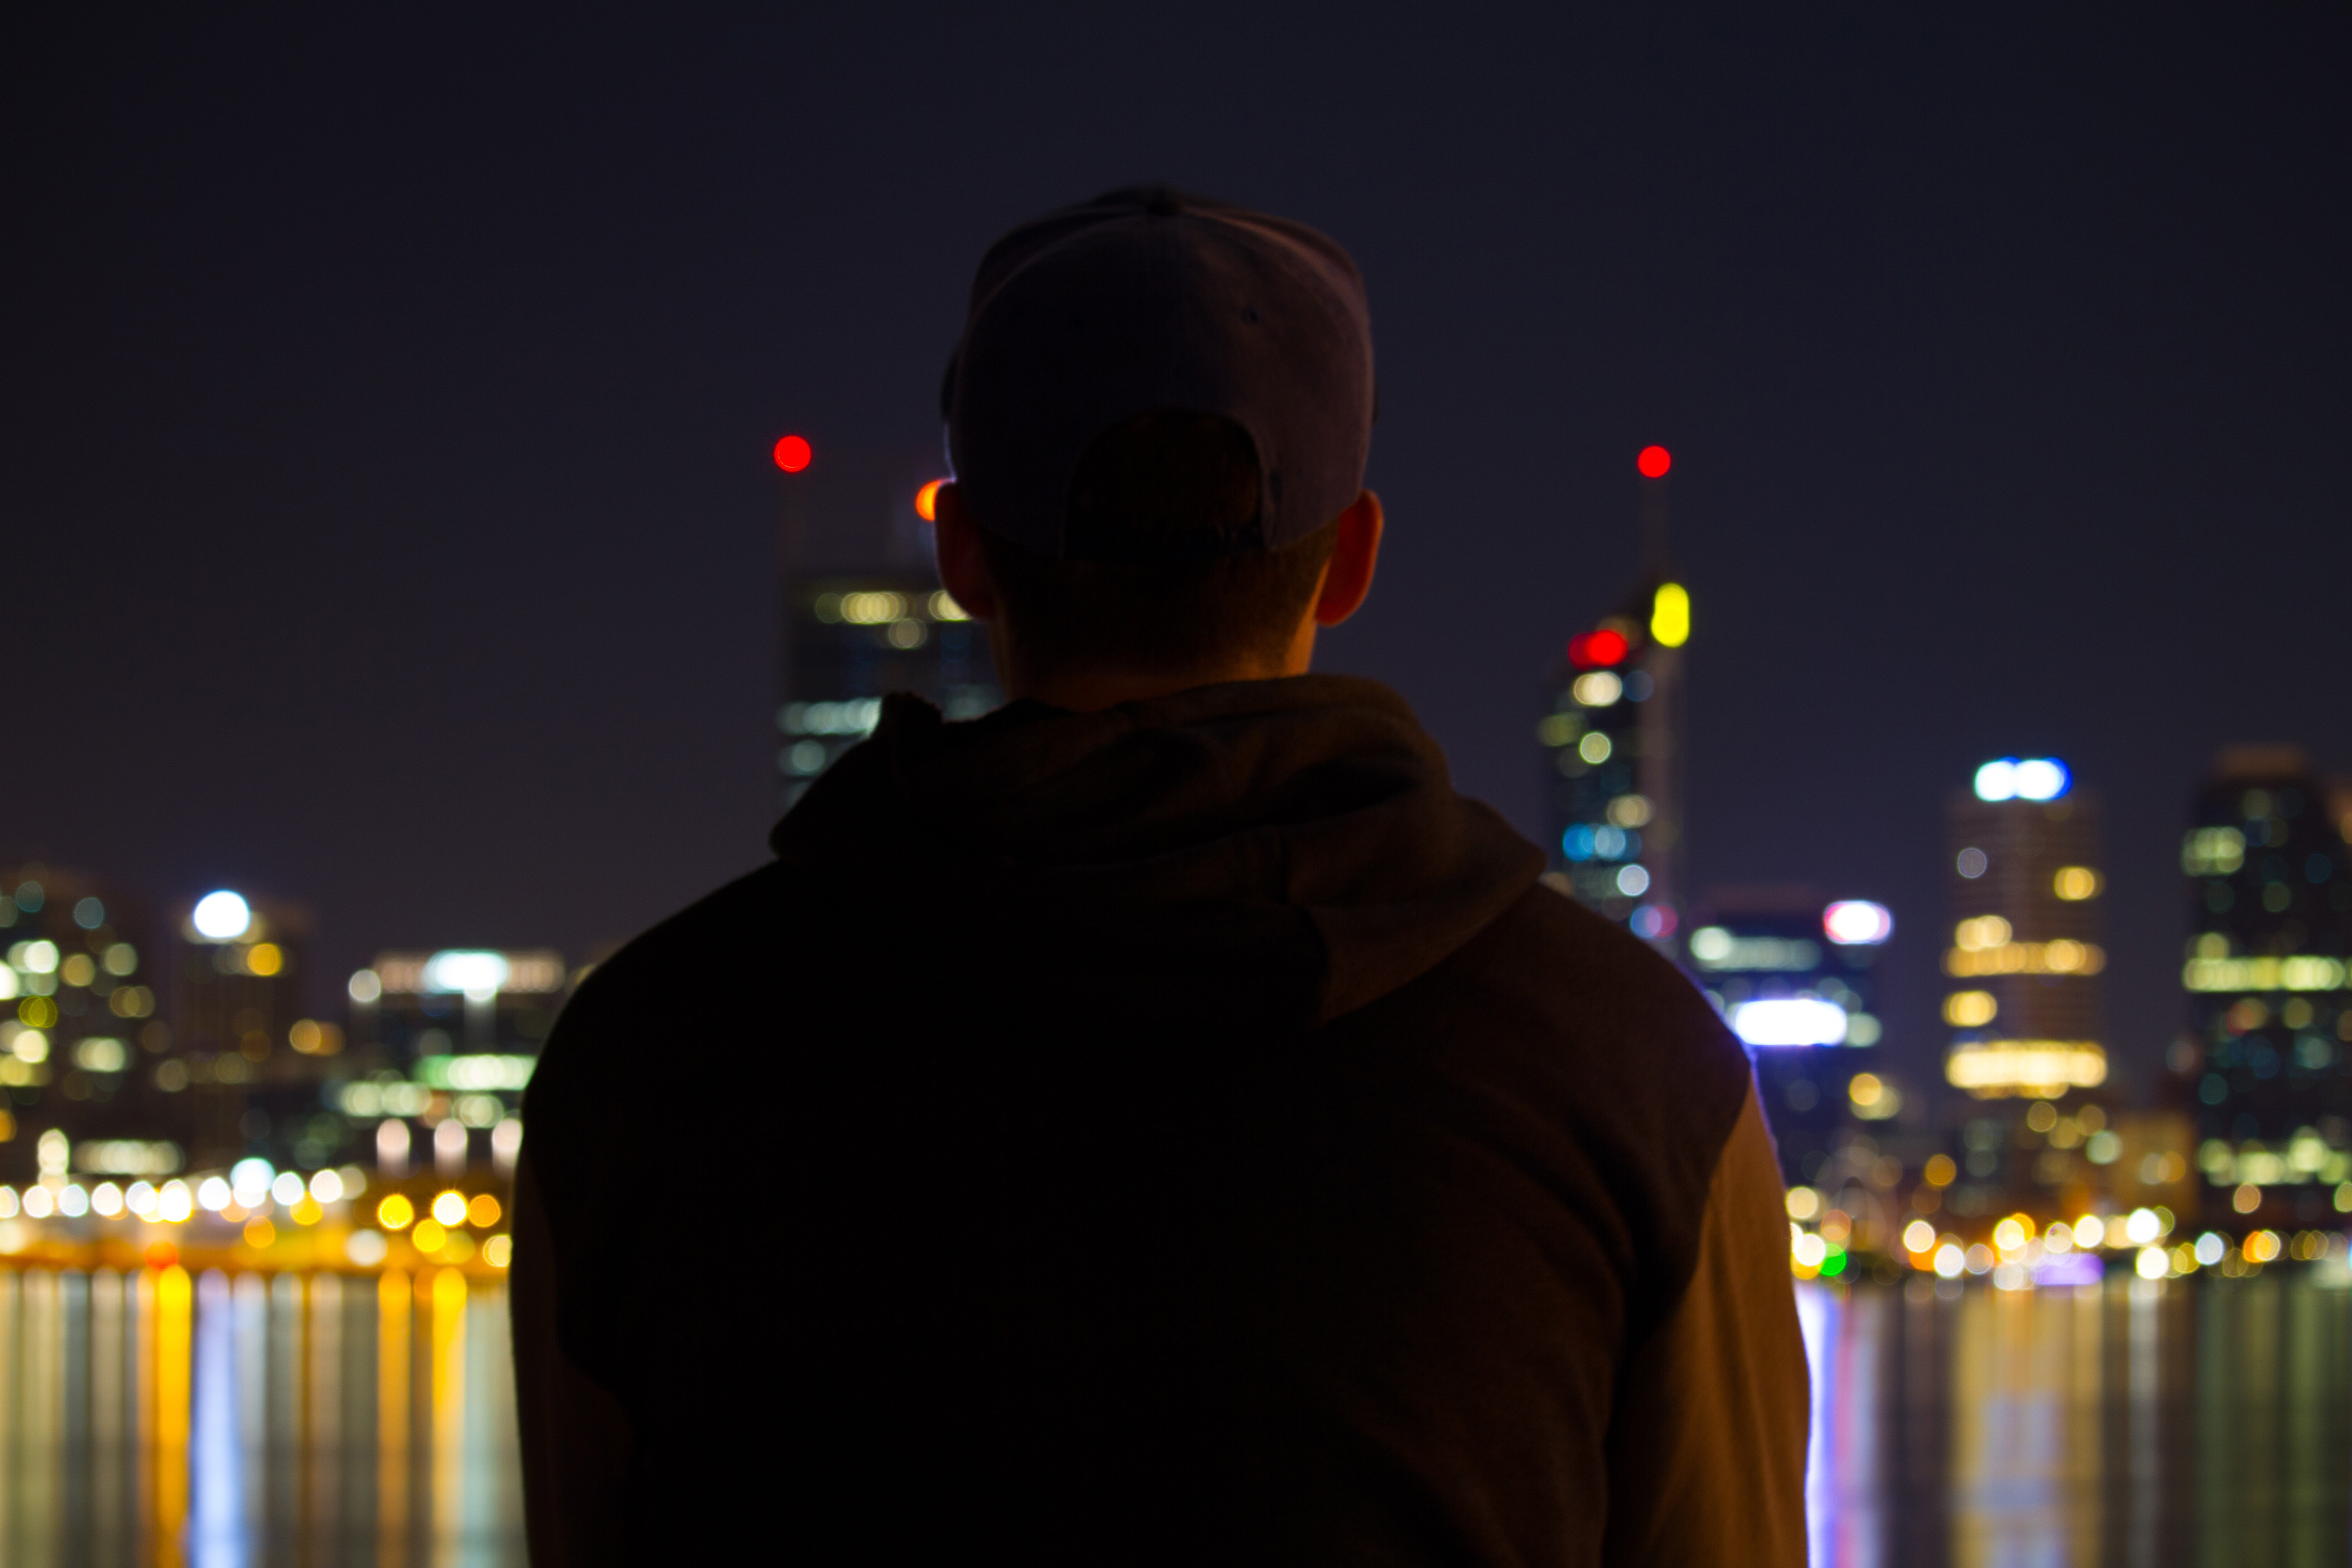
night, light, city, landmark, cityscape, human settlement, lighting, metropolitan area, darkness, reflection, midnight, skyline, metropolis, urban area, downtown, sky, photography, space, world